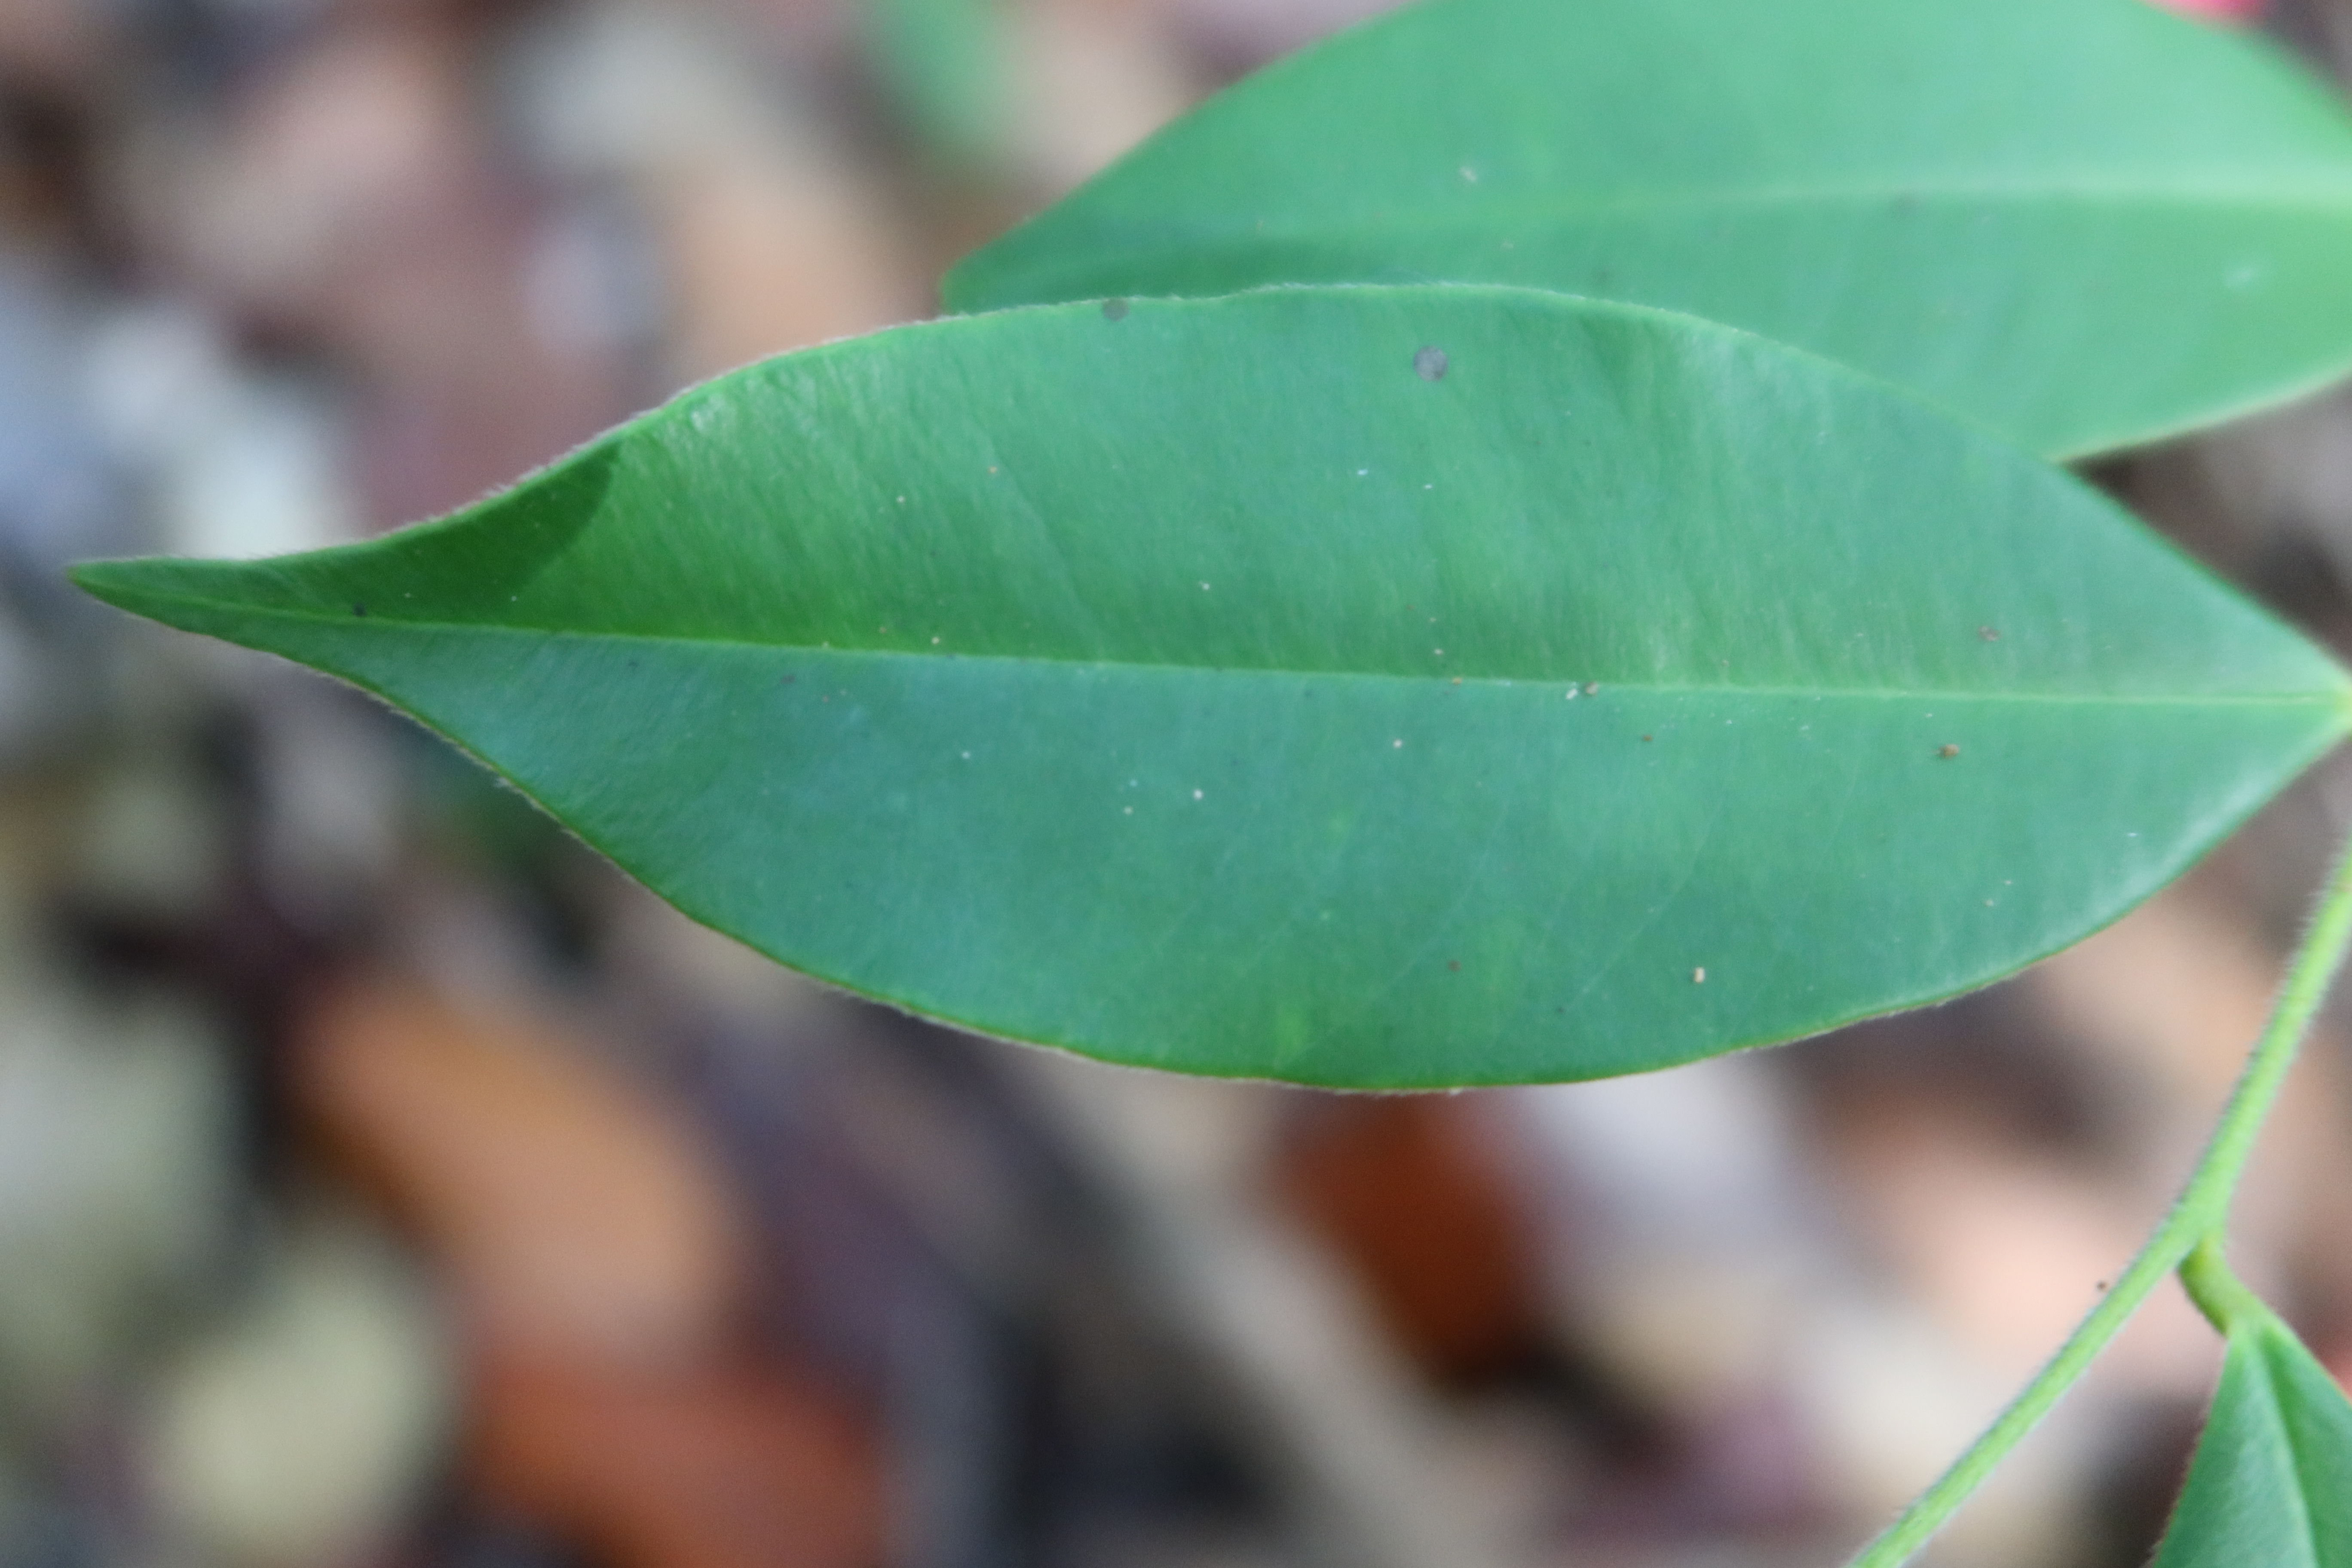
Label: Healthy